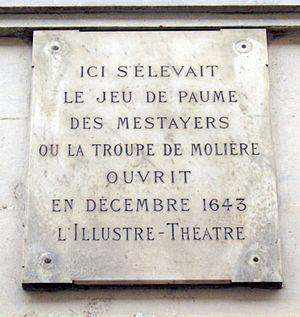
Plaque apposée au n° 12 de la rue Mazarine, Paris 6e. «
L'Illustre Théâtre est une troupe de théâtre créée par un acte d'association signé devant notaire le 30 juin 1643 à Paris. Composée de dix comédiens, six hommes et quatre femmes, dont Madeleine Béjart et le jeune Jean-Baptiste Poquelin, futur Molière, elle n'eut qu'une existence éphémère. Elle donna des représentations de janvier 1644 à la fin du mois de mars 1645, d'abord au Jeu de paume des Métayers, sur la rive gauche de la Seine, puis au théâtre de la Croix-Noire, sur la rive droite. Cet échec entraîna la dispersion de la troupe, dont les débris furent recueillis en 1646 par la troupe de Charles Dufresne.
La rue Mazarine est une voie située dans le quartier de la Monnaie du 6ᵉ arrondissement de Paris.